Mountain Lake Wilderness Cluster

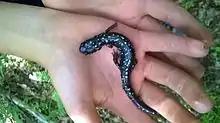
Slimy salamander found near Mountain Lake, Giles County, Virginia

The Mountain Lake Wilderness Cluster is located in southwestern Virginia, near Pembroke, Virginia. The heart of the area is Mountain Lake, the only natural body of water in western Virginia.